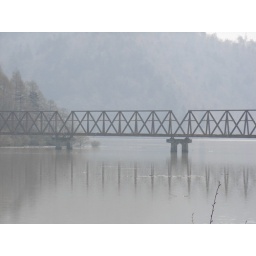
Triangular trus bridge over the lake Shuparo.